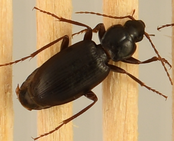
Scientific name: Calathus advena
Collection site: Niwot Ridge Mountain Research Station Site (NIWO), plot NIWO_007